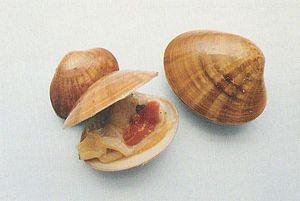
Le vernis est une espèce de gros bivalve de la famille des Veneridae. Il doit son nom vernaculaire à l'aspect lisse et luisant de son périostracum.